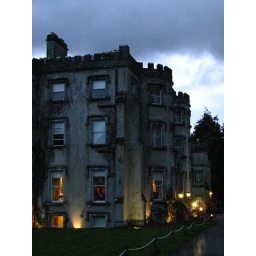
Leased for a single red rose each year starting in 1590 (until the last remaining ancestor of the tenants died).